Don Drysdale

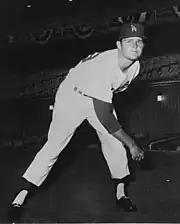
Drysdale at Dodger Stadium in the early 1960s

In 1962, Drysdale won 25 games and led the Majors in strikeouts with 232. He won the Cy Young Award and was named "The Sporting News" Player of the Year and Pitcher of the Year. In 1963, he struck out 251 batters and won Game 3 of the World Series at Los Angeles's Dodger Stadium over the Yankees, 1–0. In 1965, he was the Dodgers' only .300 hitter and tied his own National League record for pitchers with seven home runs. That year, he also won 23 games and helped the Dodgers to their third pennant in Los Angeles.